Matej Mináč

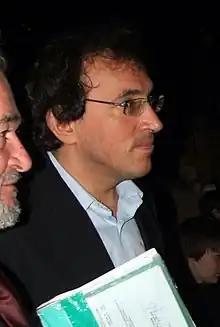
Matej Mináč in 2007

Matej Mináč was born in Czechoslovakia. His mother is photographer Zuzana Mináčová, and his brother is mathematician Ján Mináč.